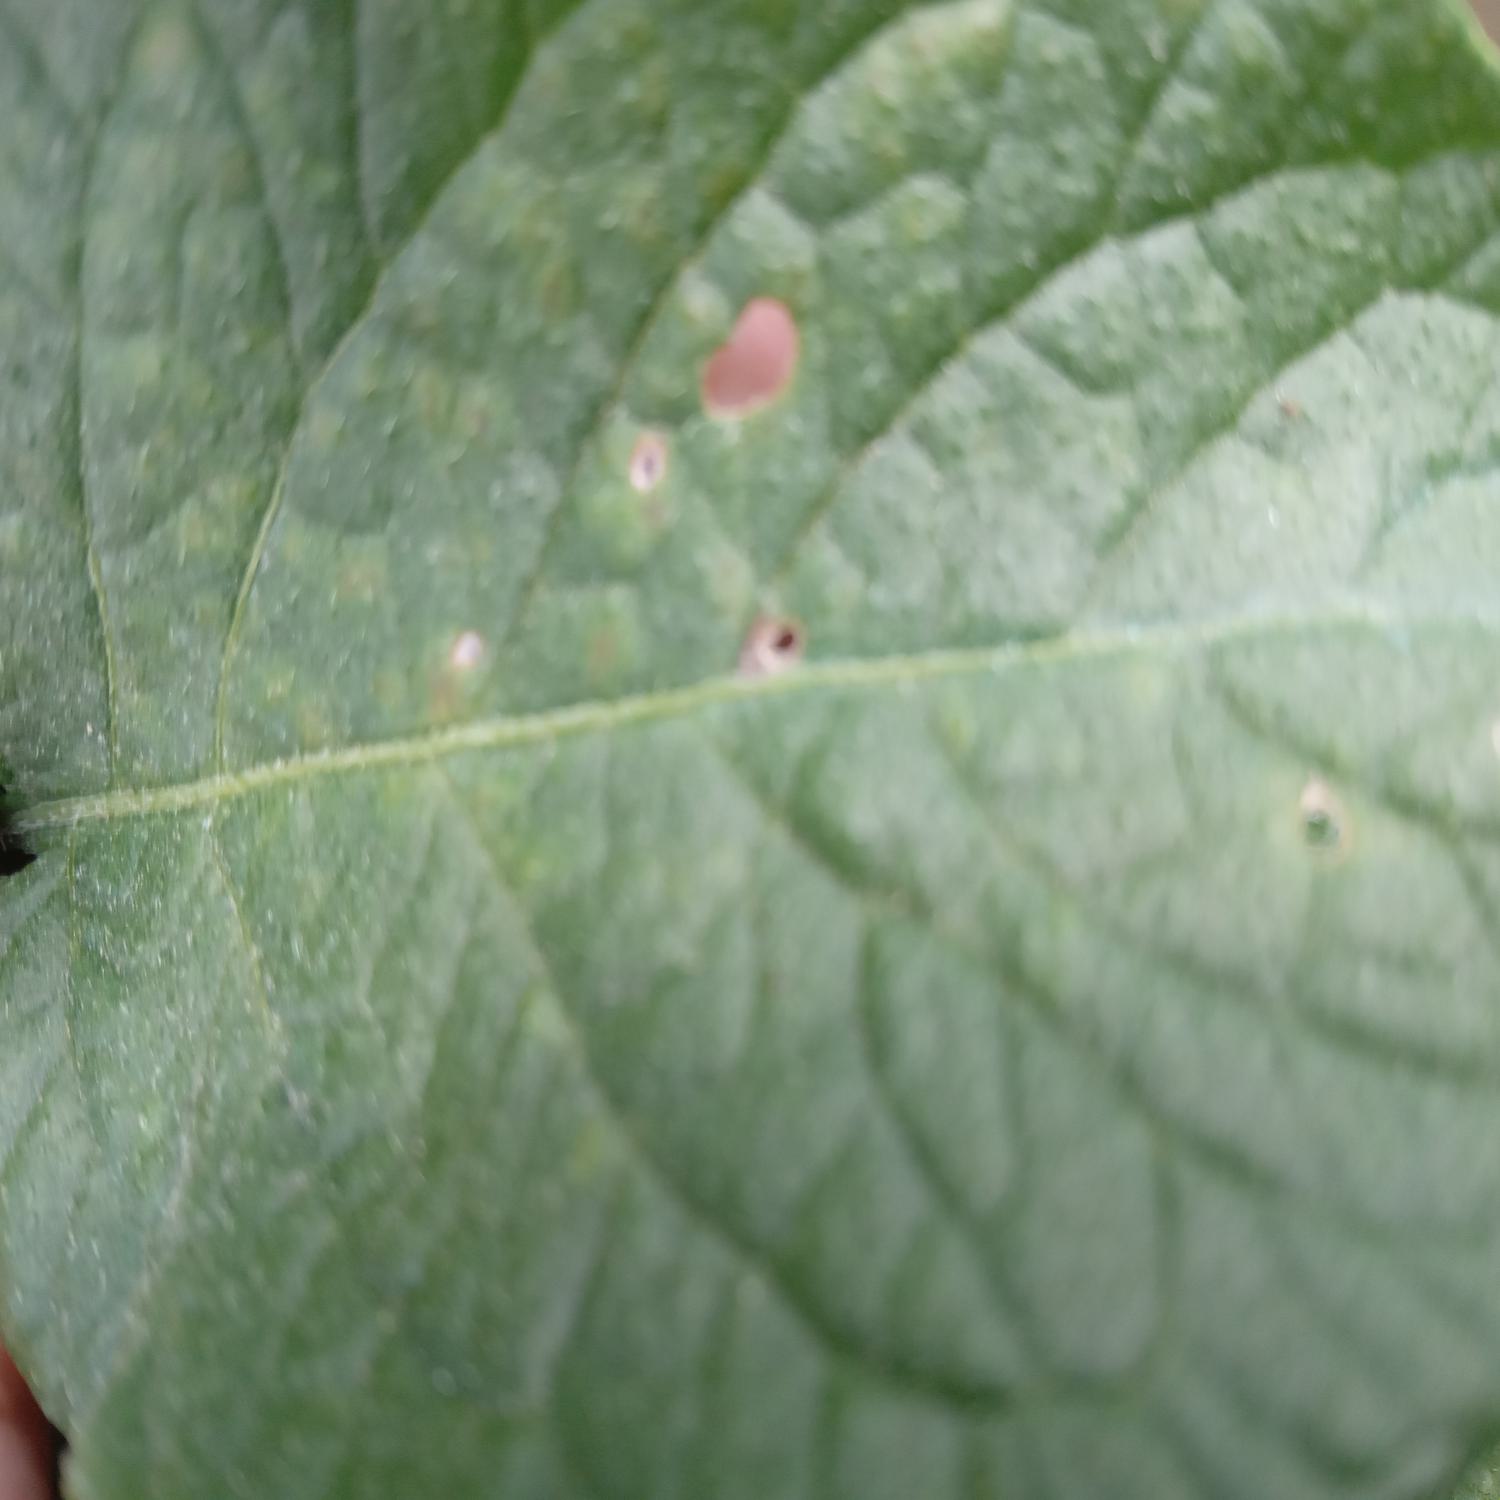
Label: Pest